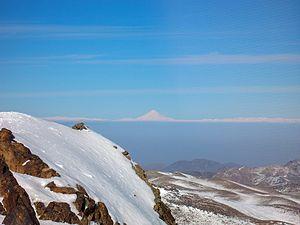
La province de Qom (en persan